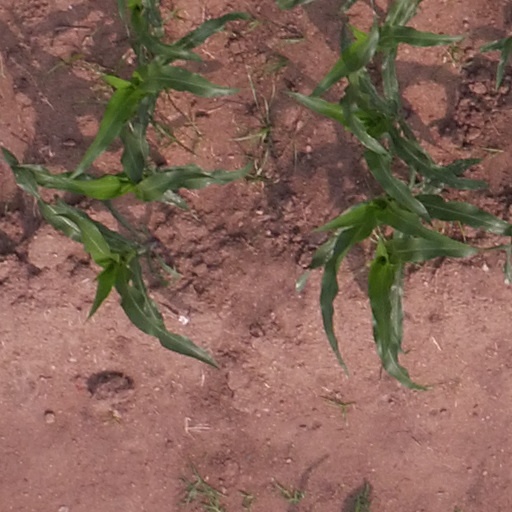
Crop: maize; corn